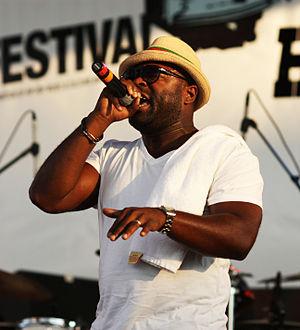
Black Thought, de son vrai nom Tariq Luqmaan Trotter, né le 3 octobre 1971 à Philadelphie, Pennsylvanie, est un rappeur et acteur américain.